World Club Champion Football

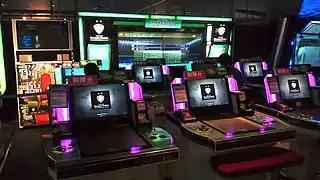
Cabinets of WCCF 2011-2012

The first game titled SERIE A 2001-2002 was released in June 2002 on the NAOMI 2 arcade platform and is based on the Italian Serie A football league.